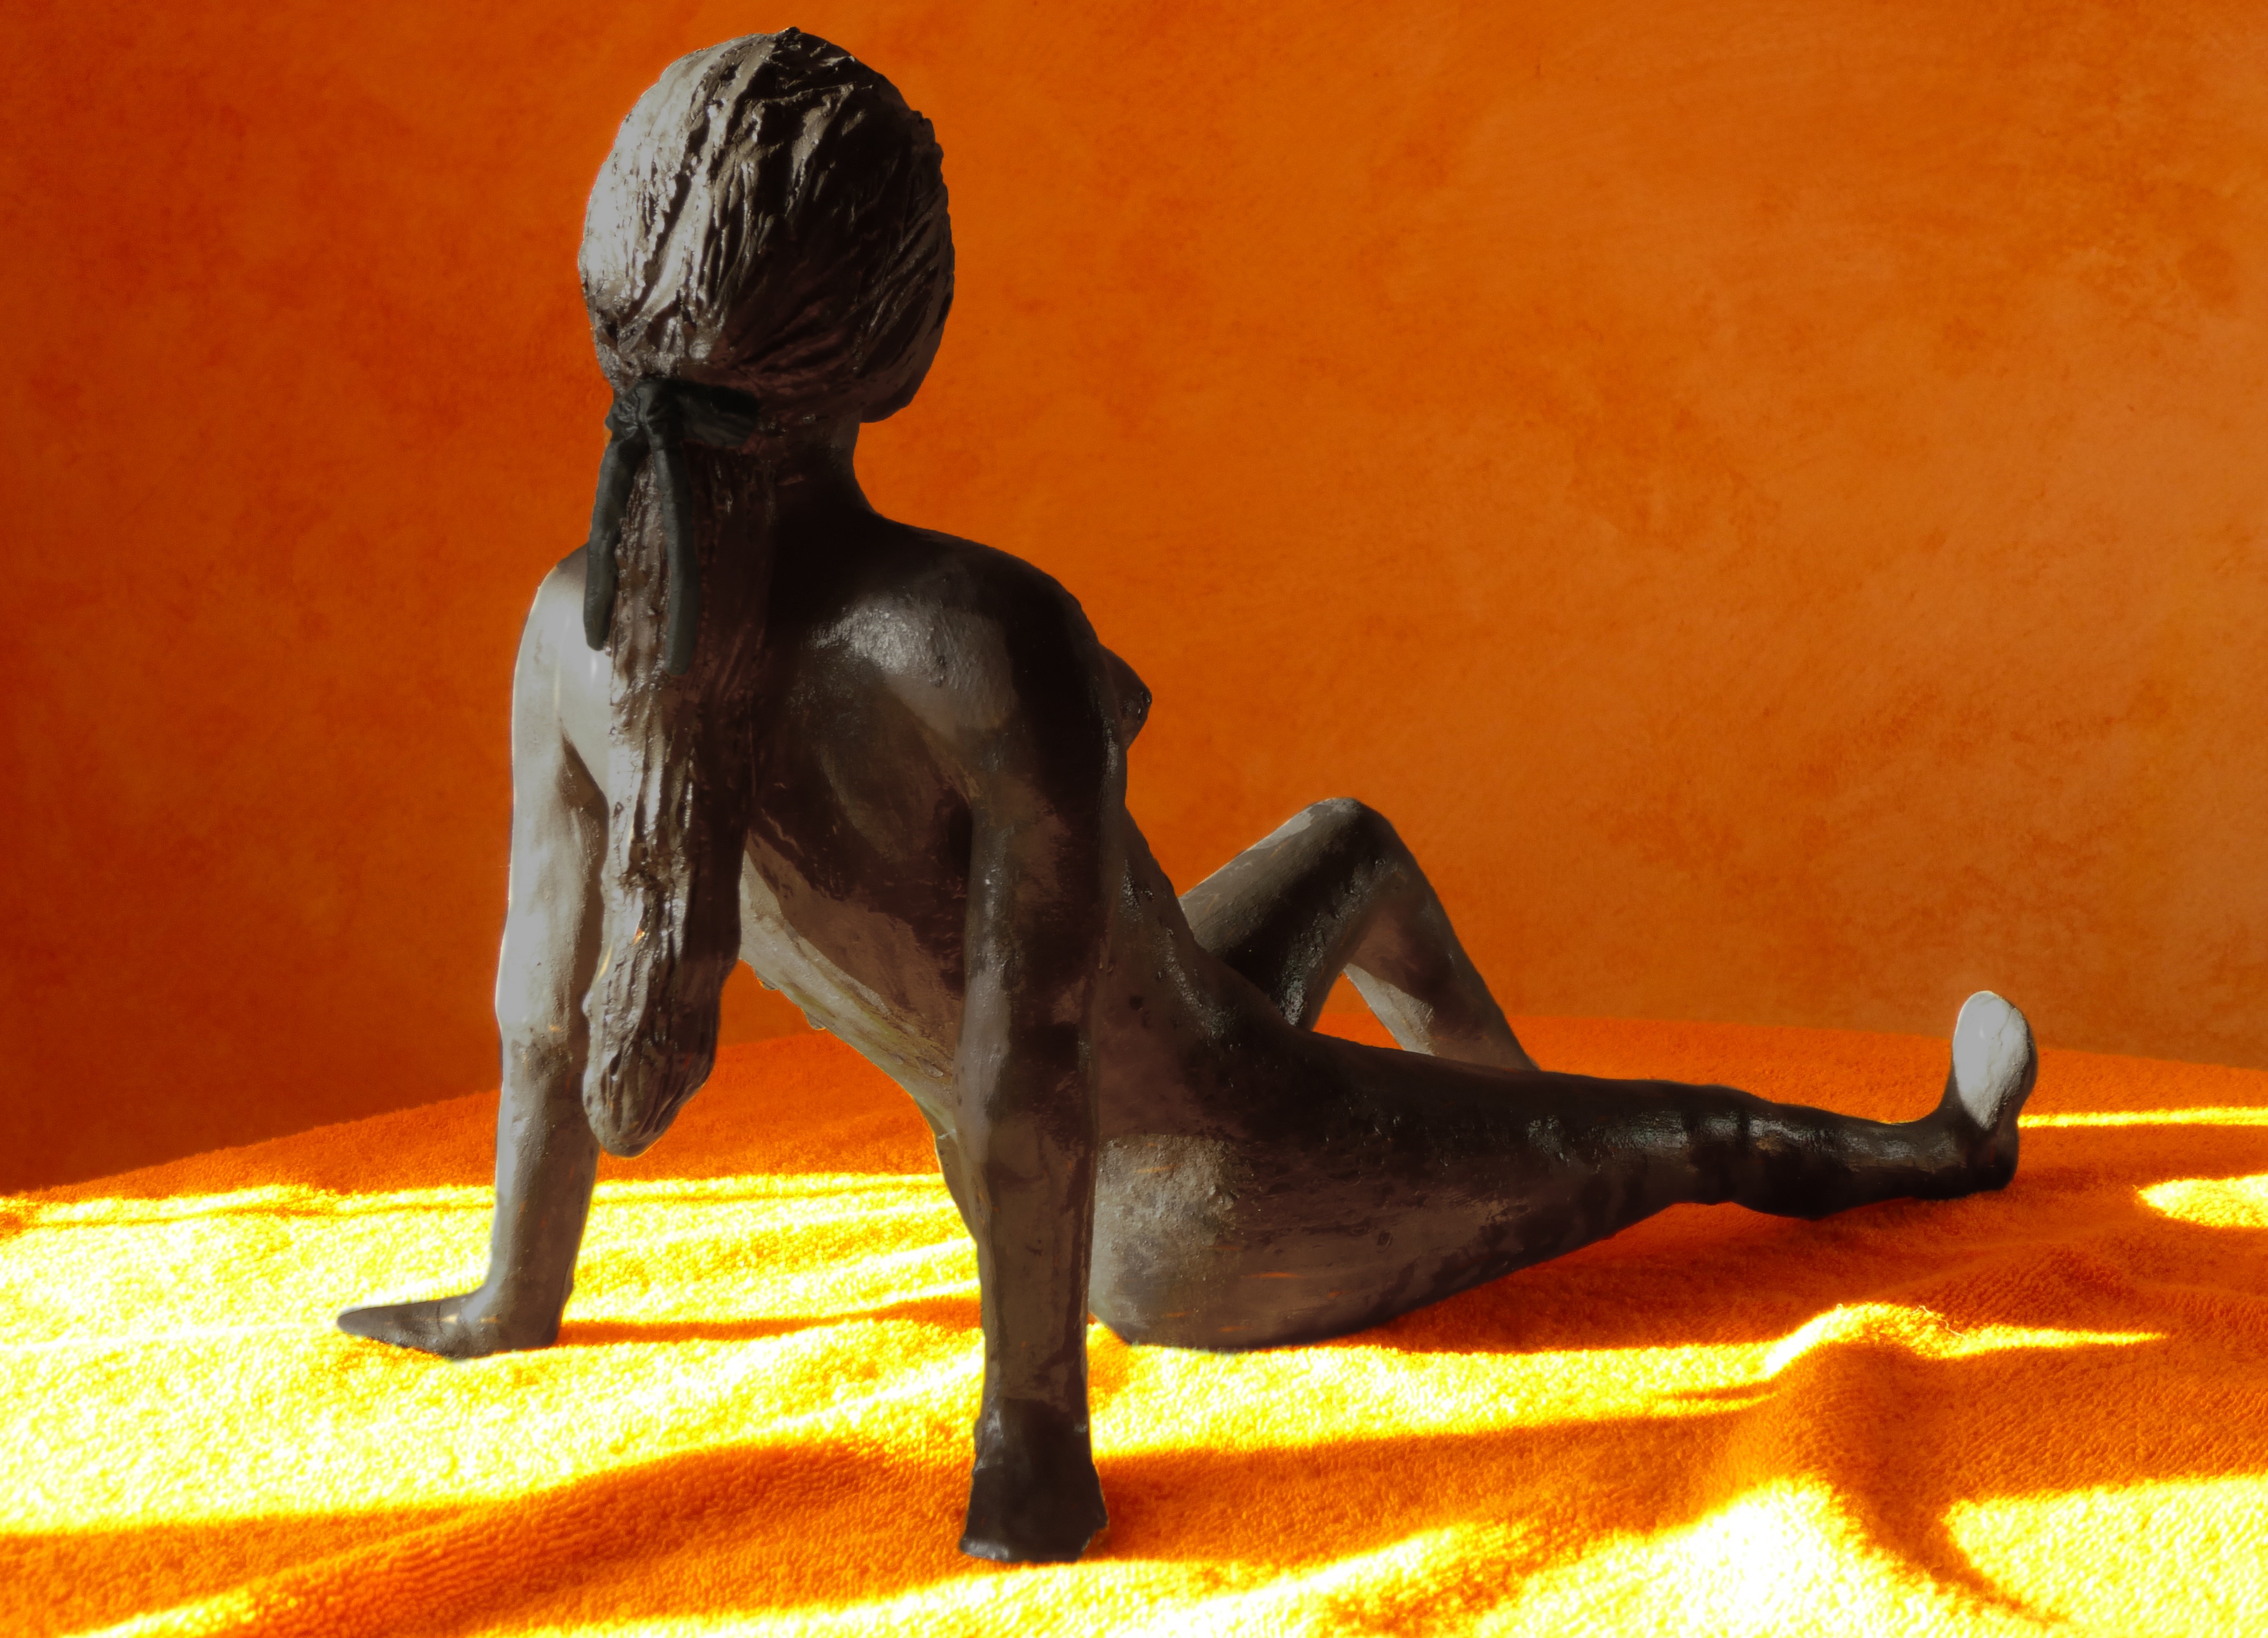
person, light, girl, woman, monument, female, statue, stallion, human, sculpture, art, figure, naked, body, lying, hobby, hand labor, tinker, potters